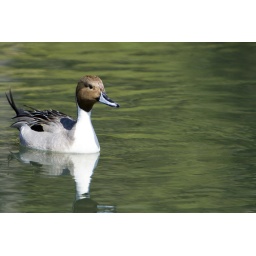
Pintail duck on Koshin-do Kamoba lake in the Hama-rikyu Garden as part of the Hama Detached Palace Garden, Tokyo, Japan